Pickup (music technology)

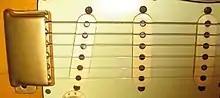
Single coil pickups, Fender Stratocaster (1963)

The turns of wire in proximity to each other have an equivalent self-capacitance that, when added to any cable capacitance present, resonates with the inductance of the winding. This resonance can accentuate certain frequencies, giving the pickup a characteristic tonal quality. The more turns of wire in the winding, the higher the output voltage but the lower this resonance frequency.